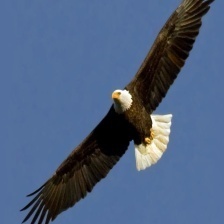
Species: BALD EAGLE
Scientific name: HALIAEETUS LEUCOCEPHALUS